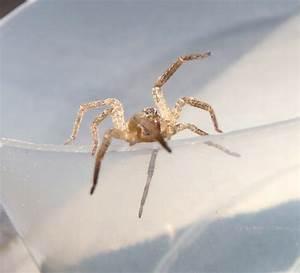
spider